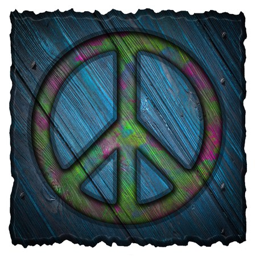
peace symbol on a wooden signs photo